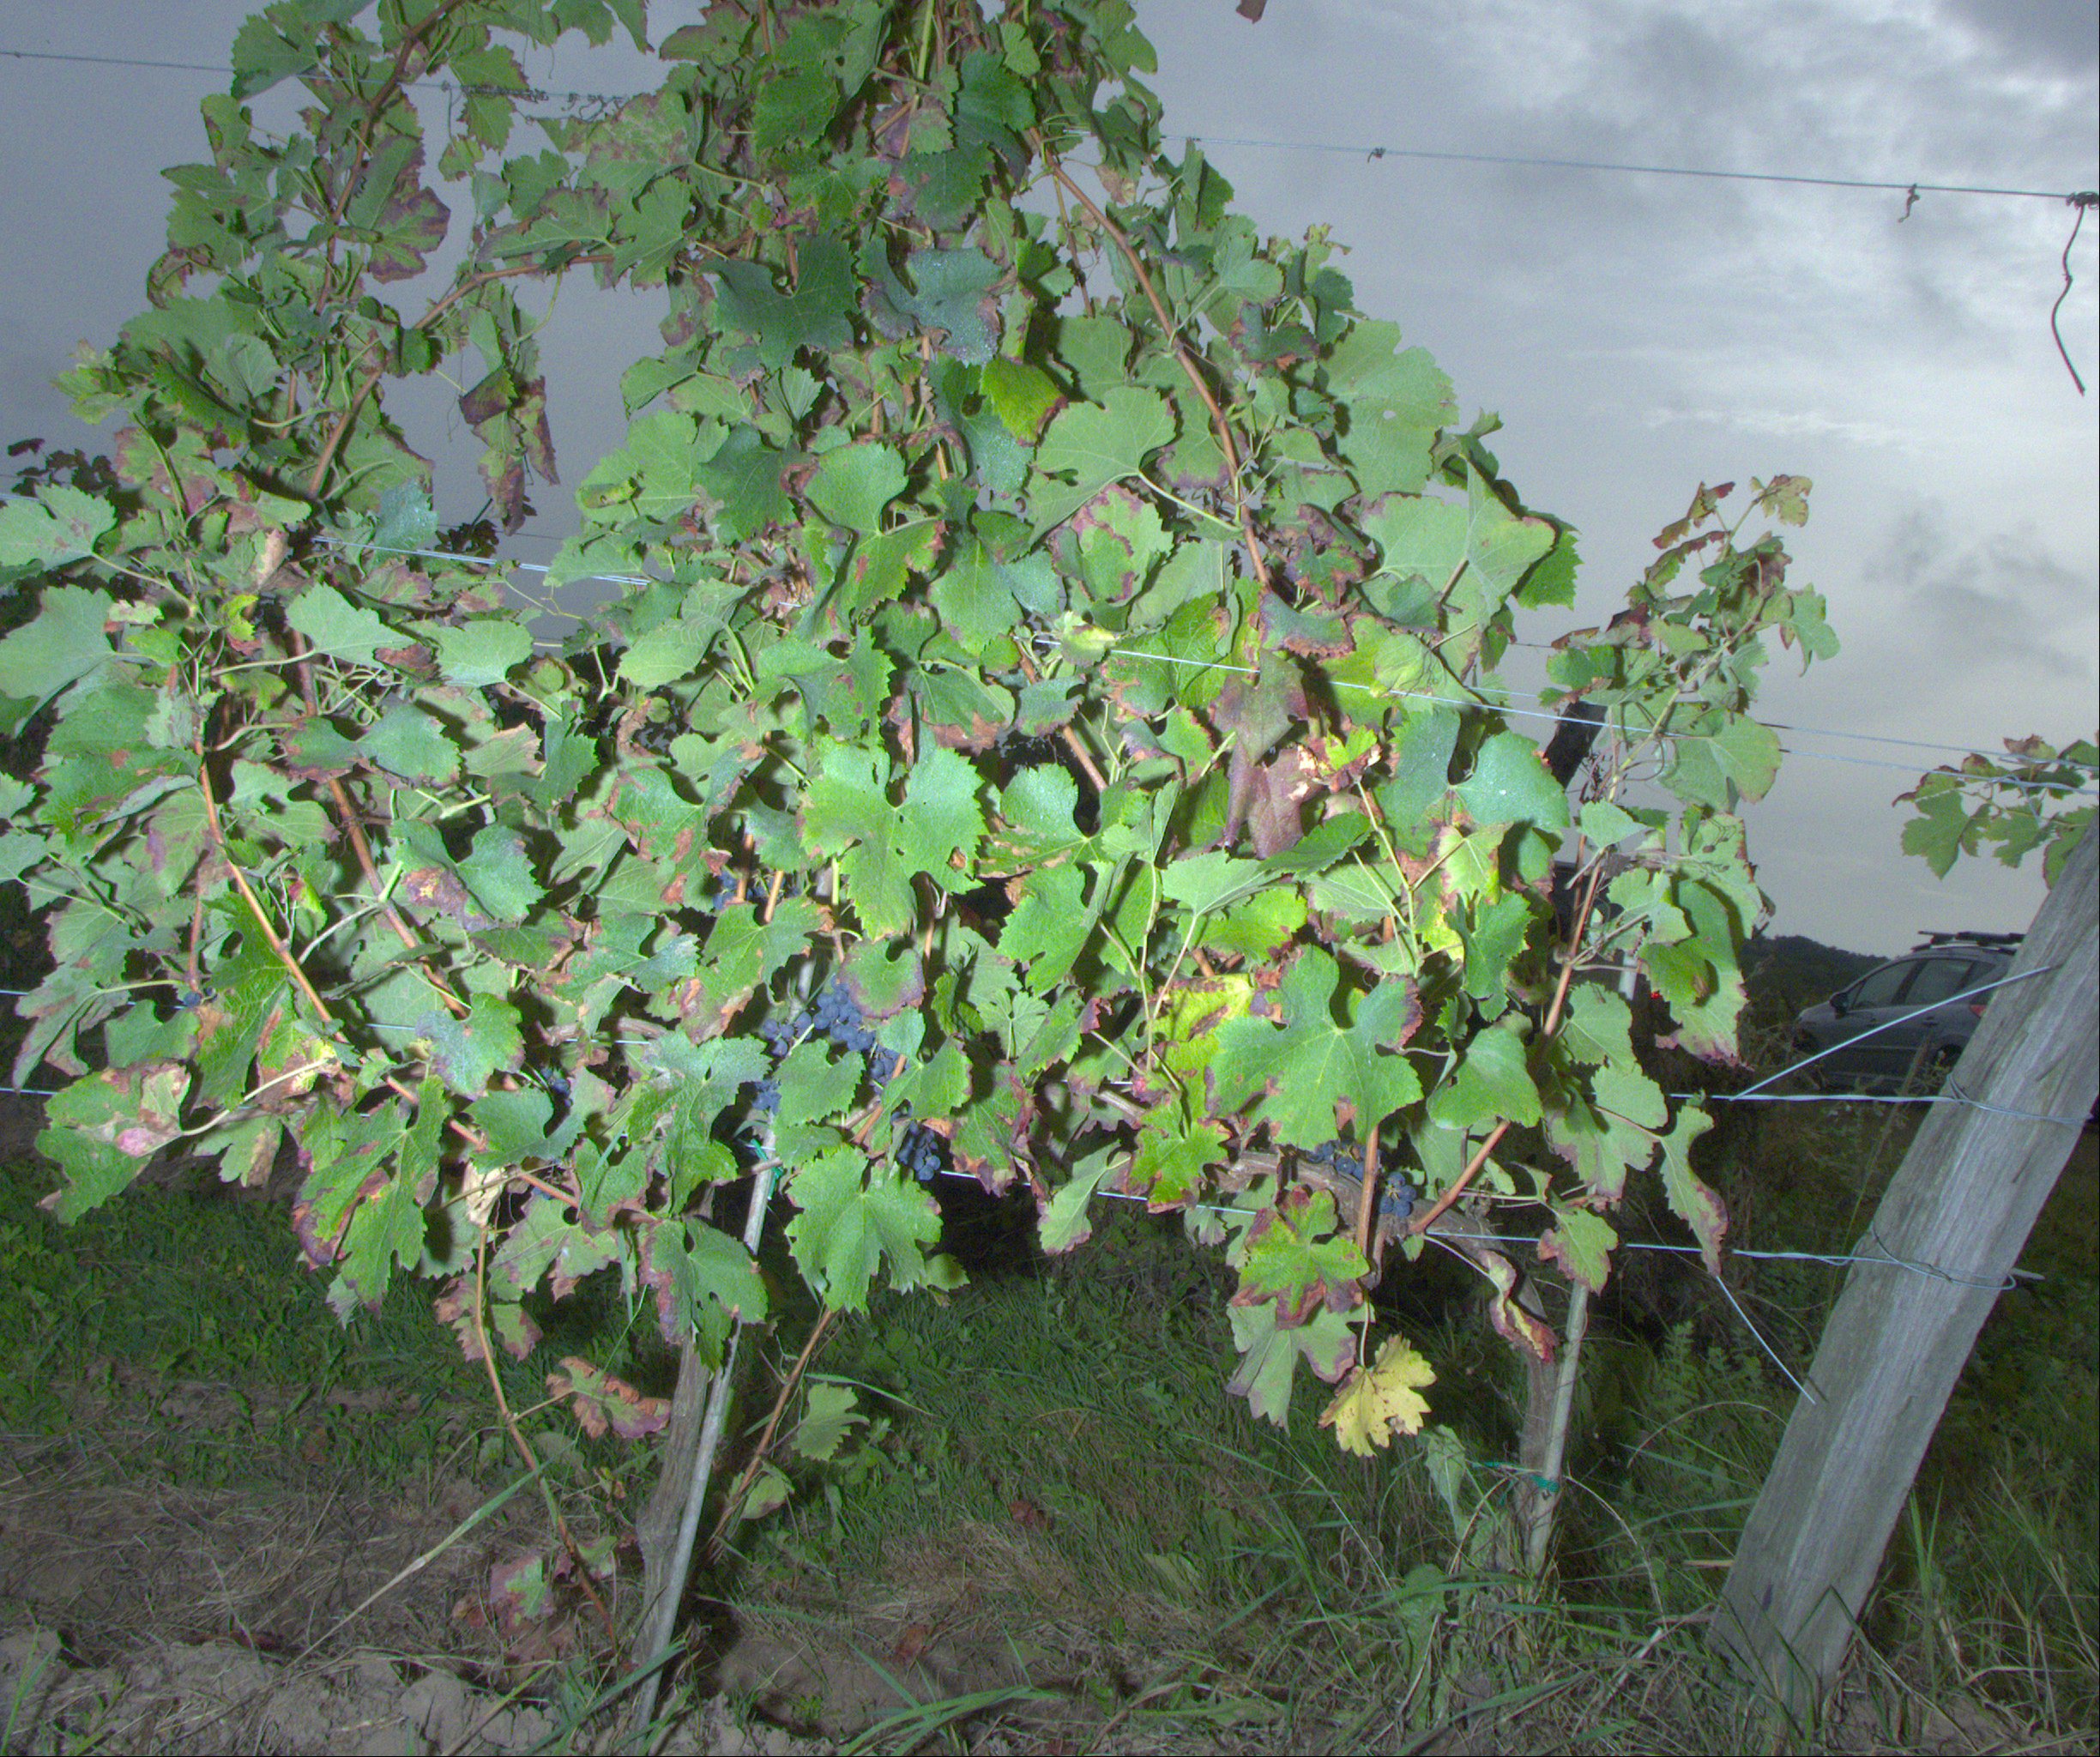
Grape variety: merlot
Disease: confounding disease (conf+)